University of Oulu

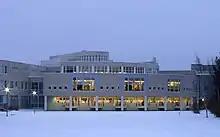
Oulu University Pegasus Library (former Main Library) in Linnanmaa.

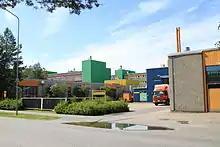
Old part of the Linnanmaa campus.

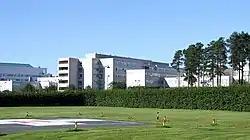
Oulu University Hospital buildings in Kontinkangas, Oulu, where the Faculty of Medicine is located. The heliport of the hospital in the foreground.

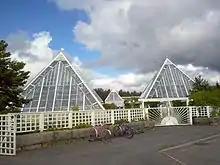
Oulu University Botanical Gardens.

The University of Oulu is one of the largest universities in Finland, located in the city of Oulu. It was founded on July 8, 1958. The university has around 14,200 students and 3,800 staff. 21 International Master's Programmes are offered at the university. The university is often ranked as one of the best universities in Finland and in the top 400 worldwide.